German Bundesrat

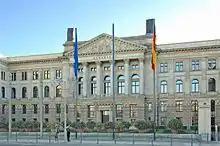
Bundesrat building, Berlin in 2007

From 1894 to 1933, the Bundesrat/Reichsrat met in the same building as the Reichstag, today known as "Reichstagsgebäude". After 1949, the Bundesrat gathered in the "Bundeshaus" in Bonn, along with the Bundestag, at least most of the time. A wing of the Bundeshaus was specially built for the Bundesrat.